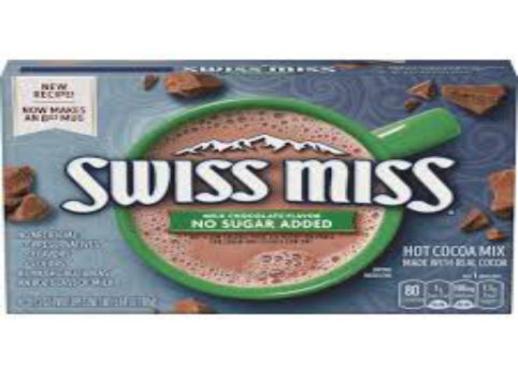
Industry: Food